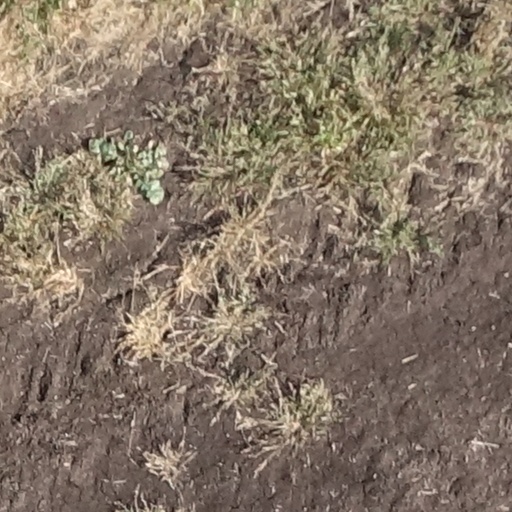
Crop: sorghum